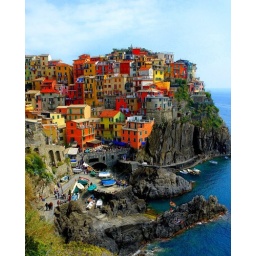
bright houses by the water